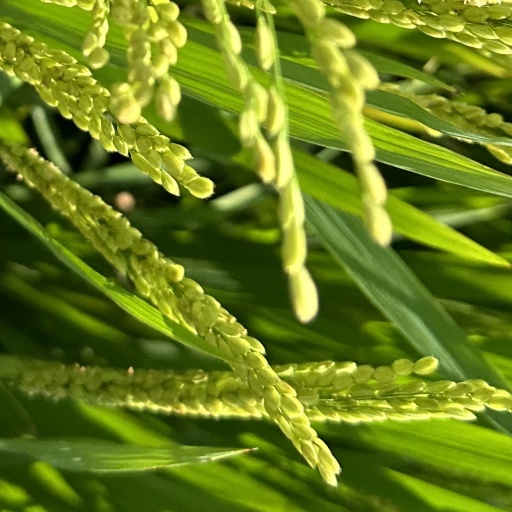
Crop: rice